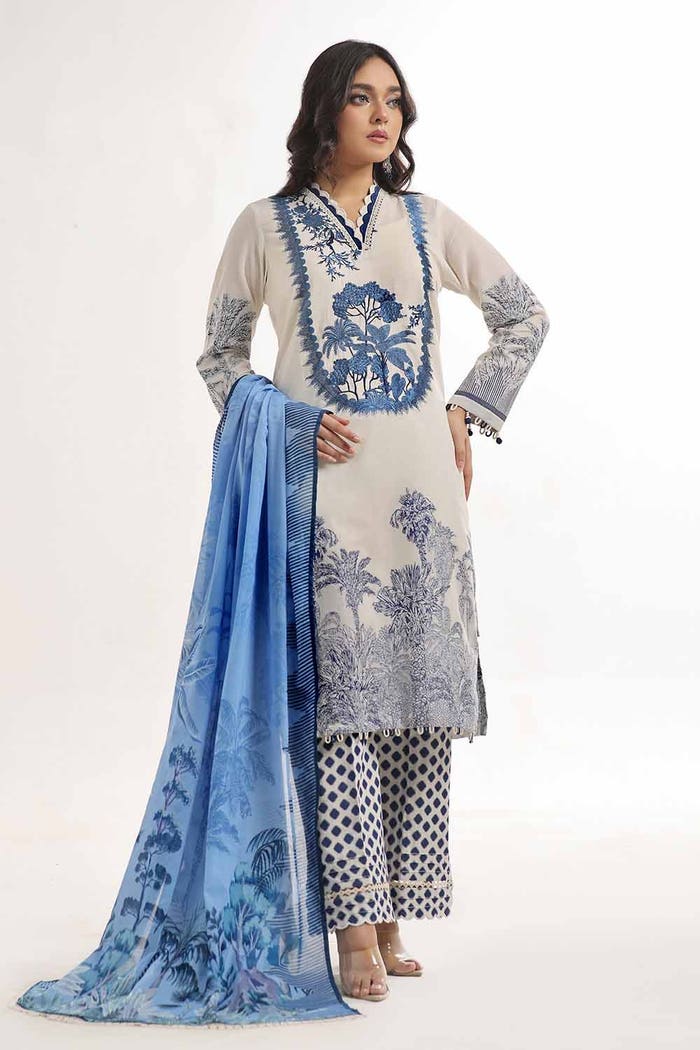
blue and ivory embroidered salwar suit